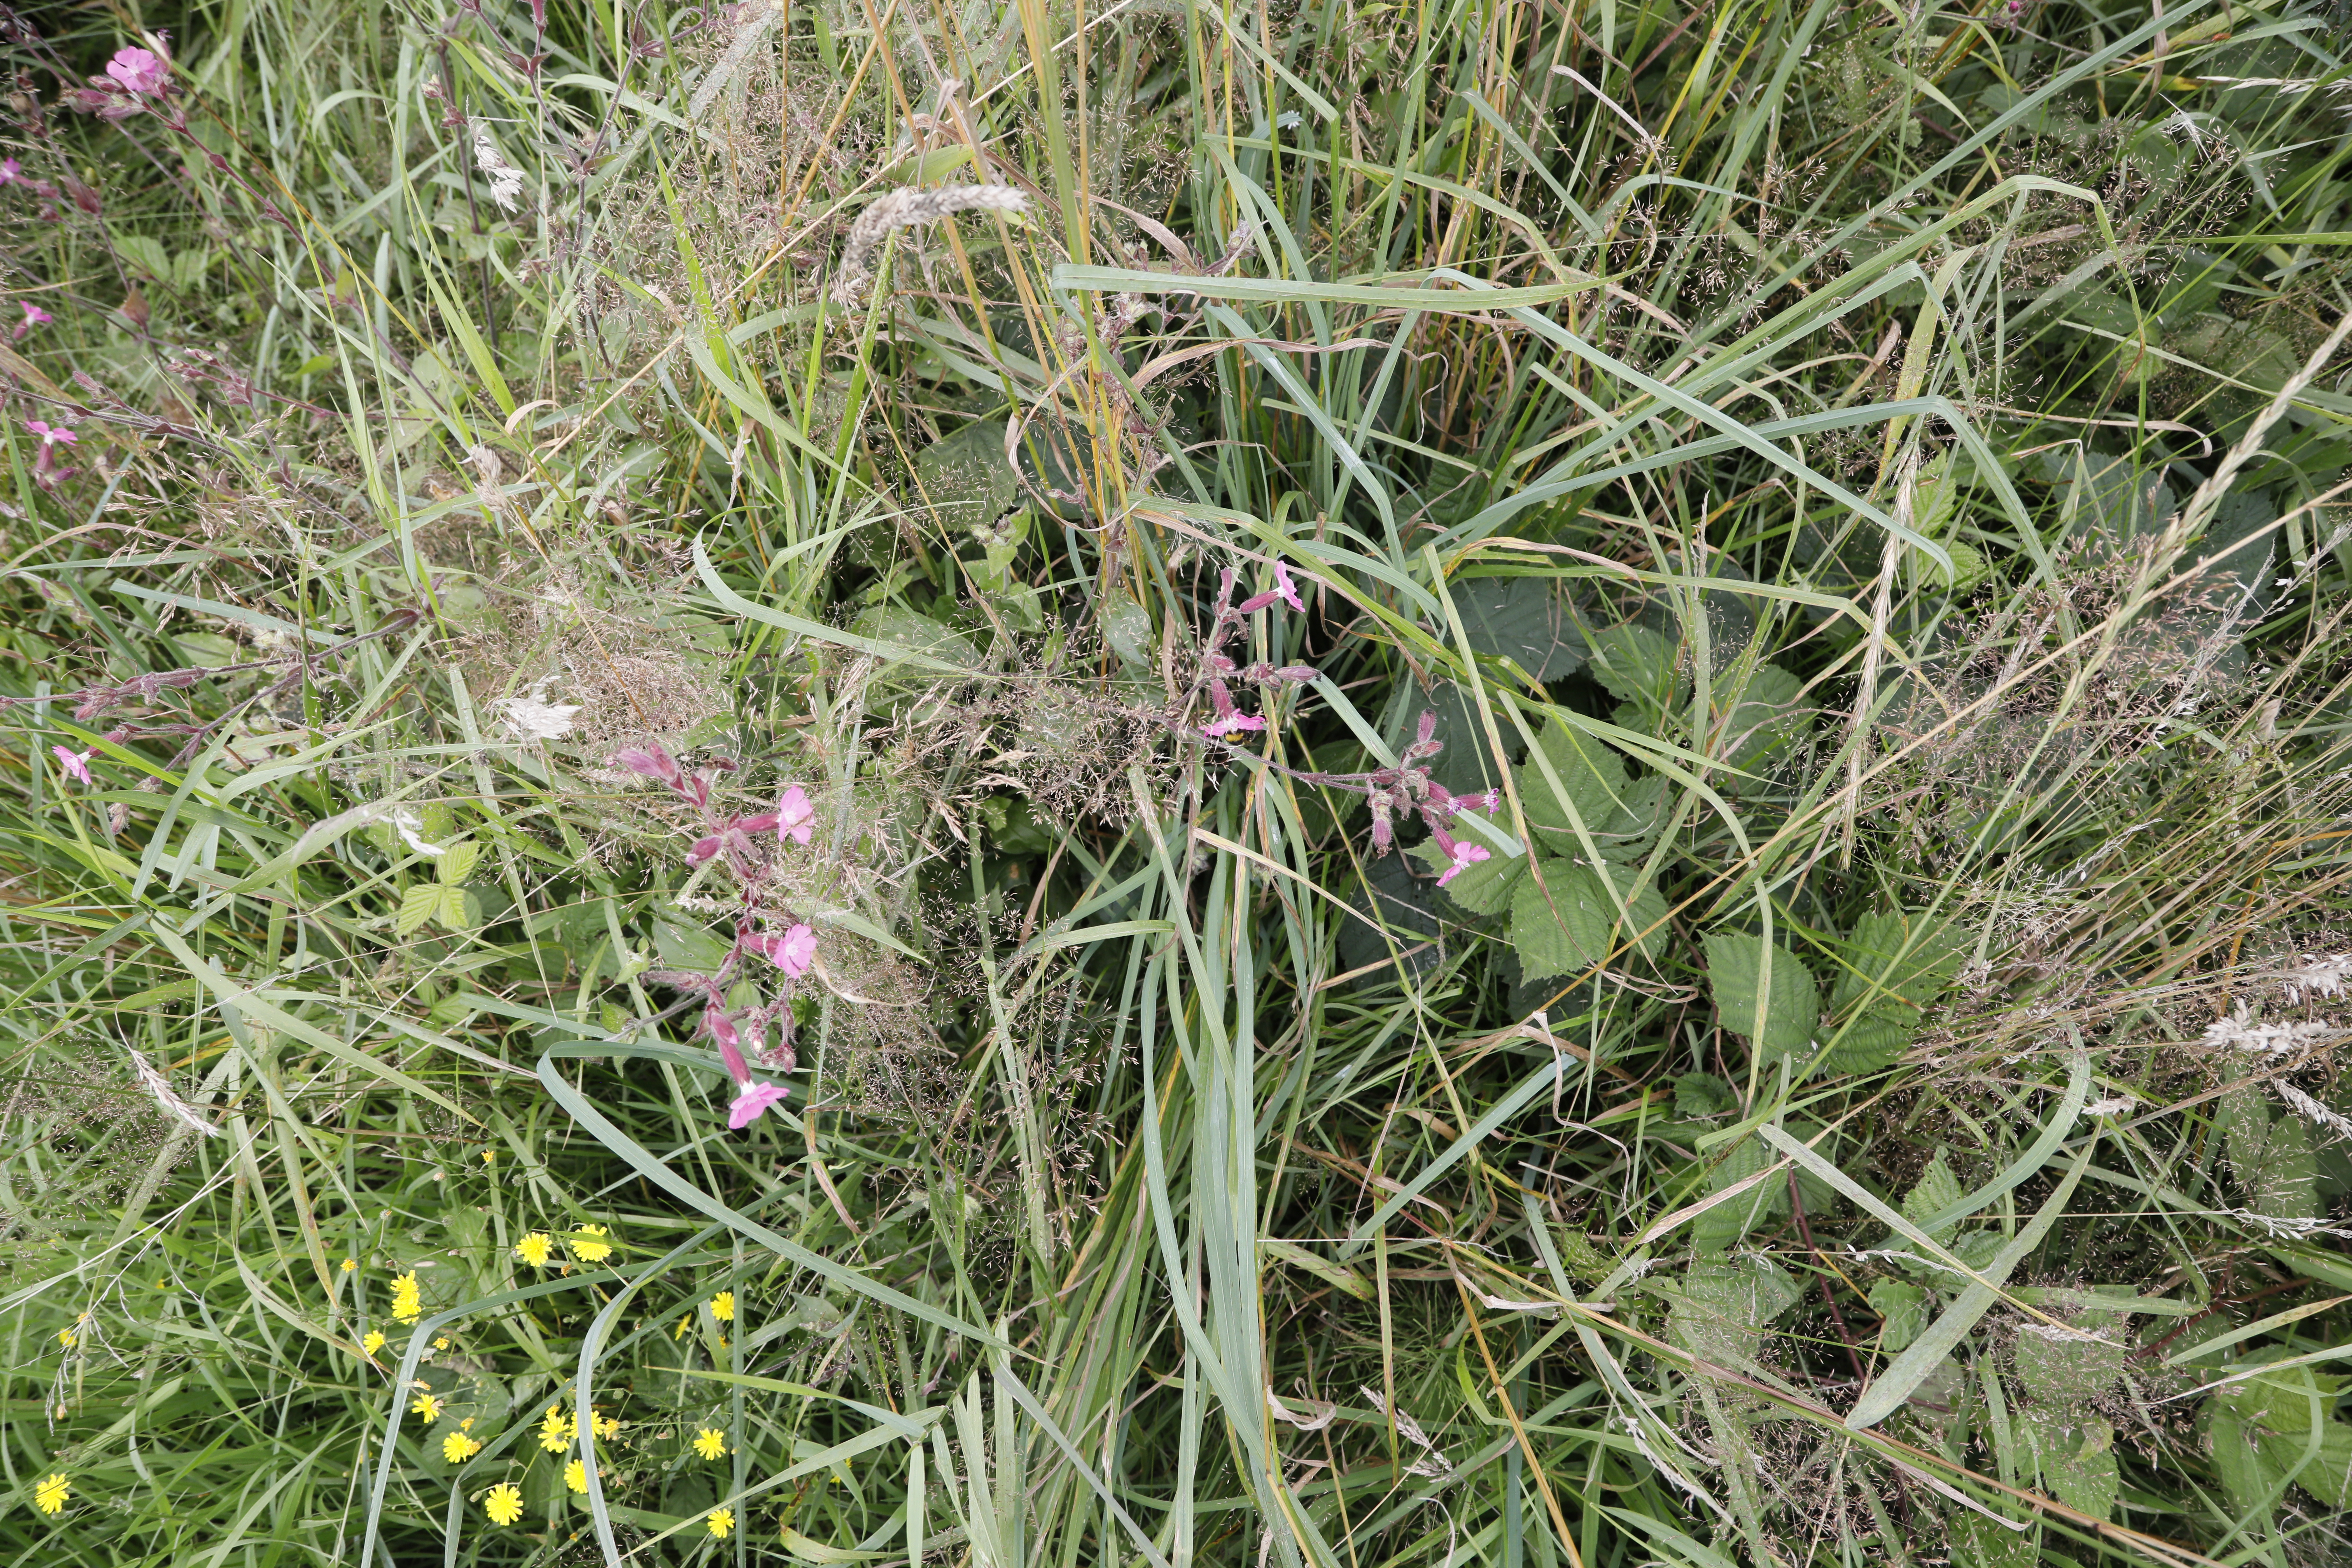
Plant species: Silene dioica, Crepis capillaris